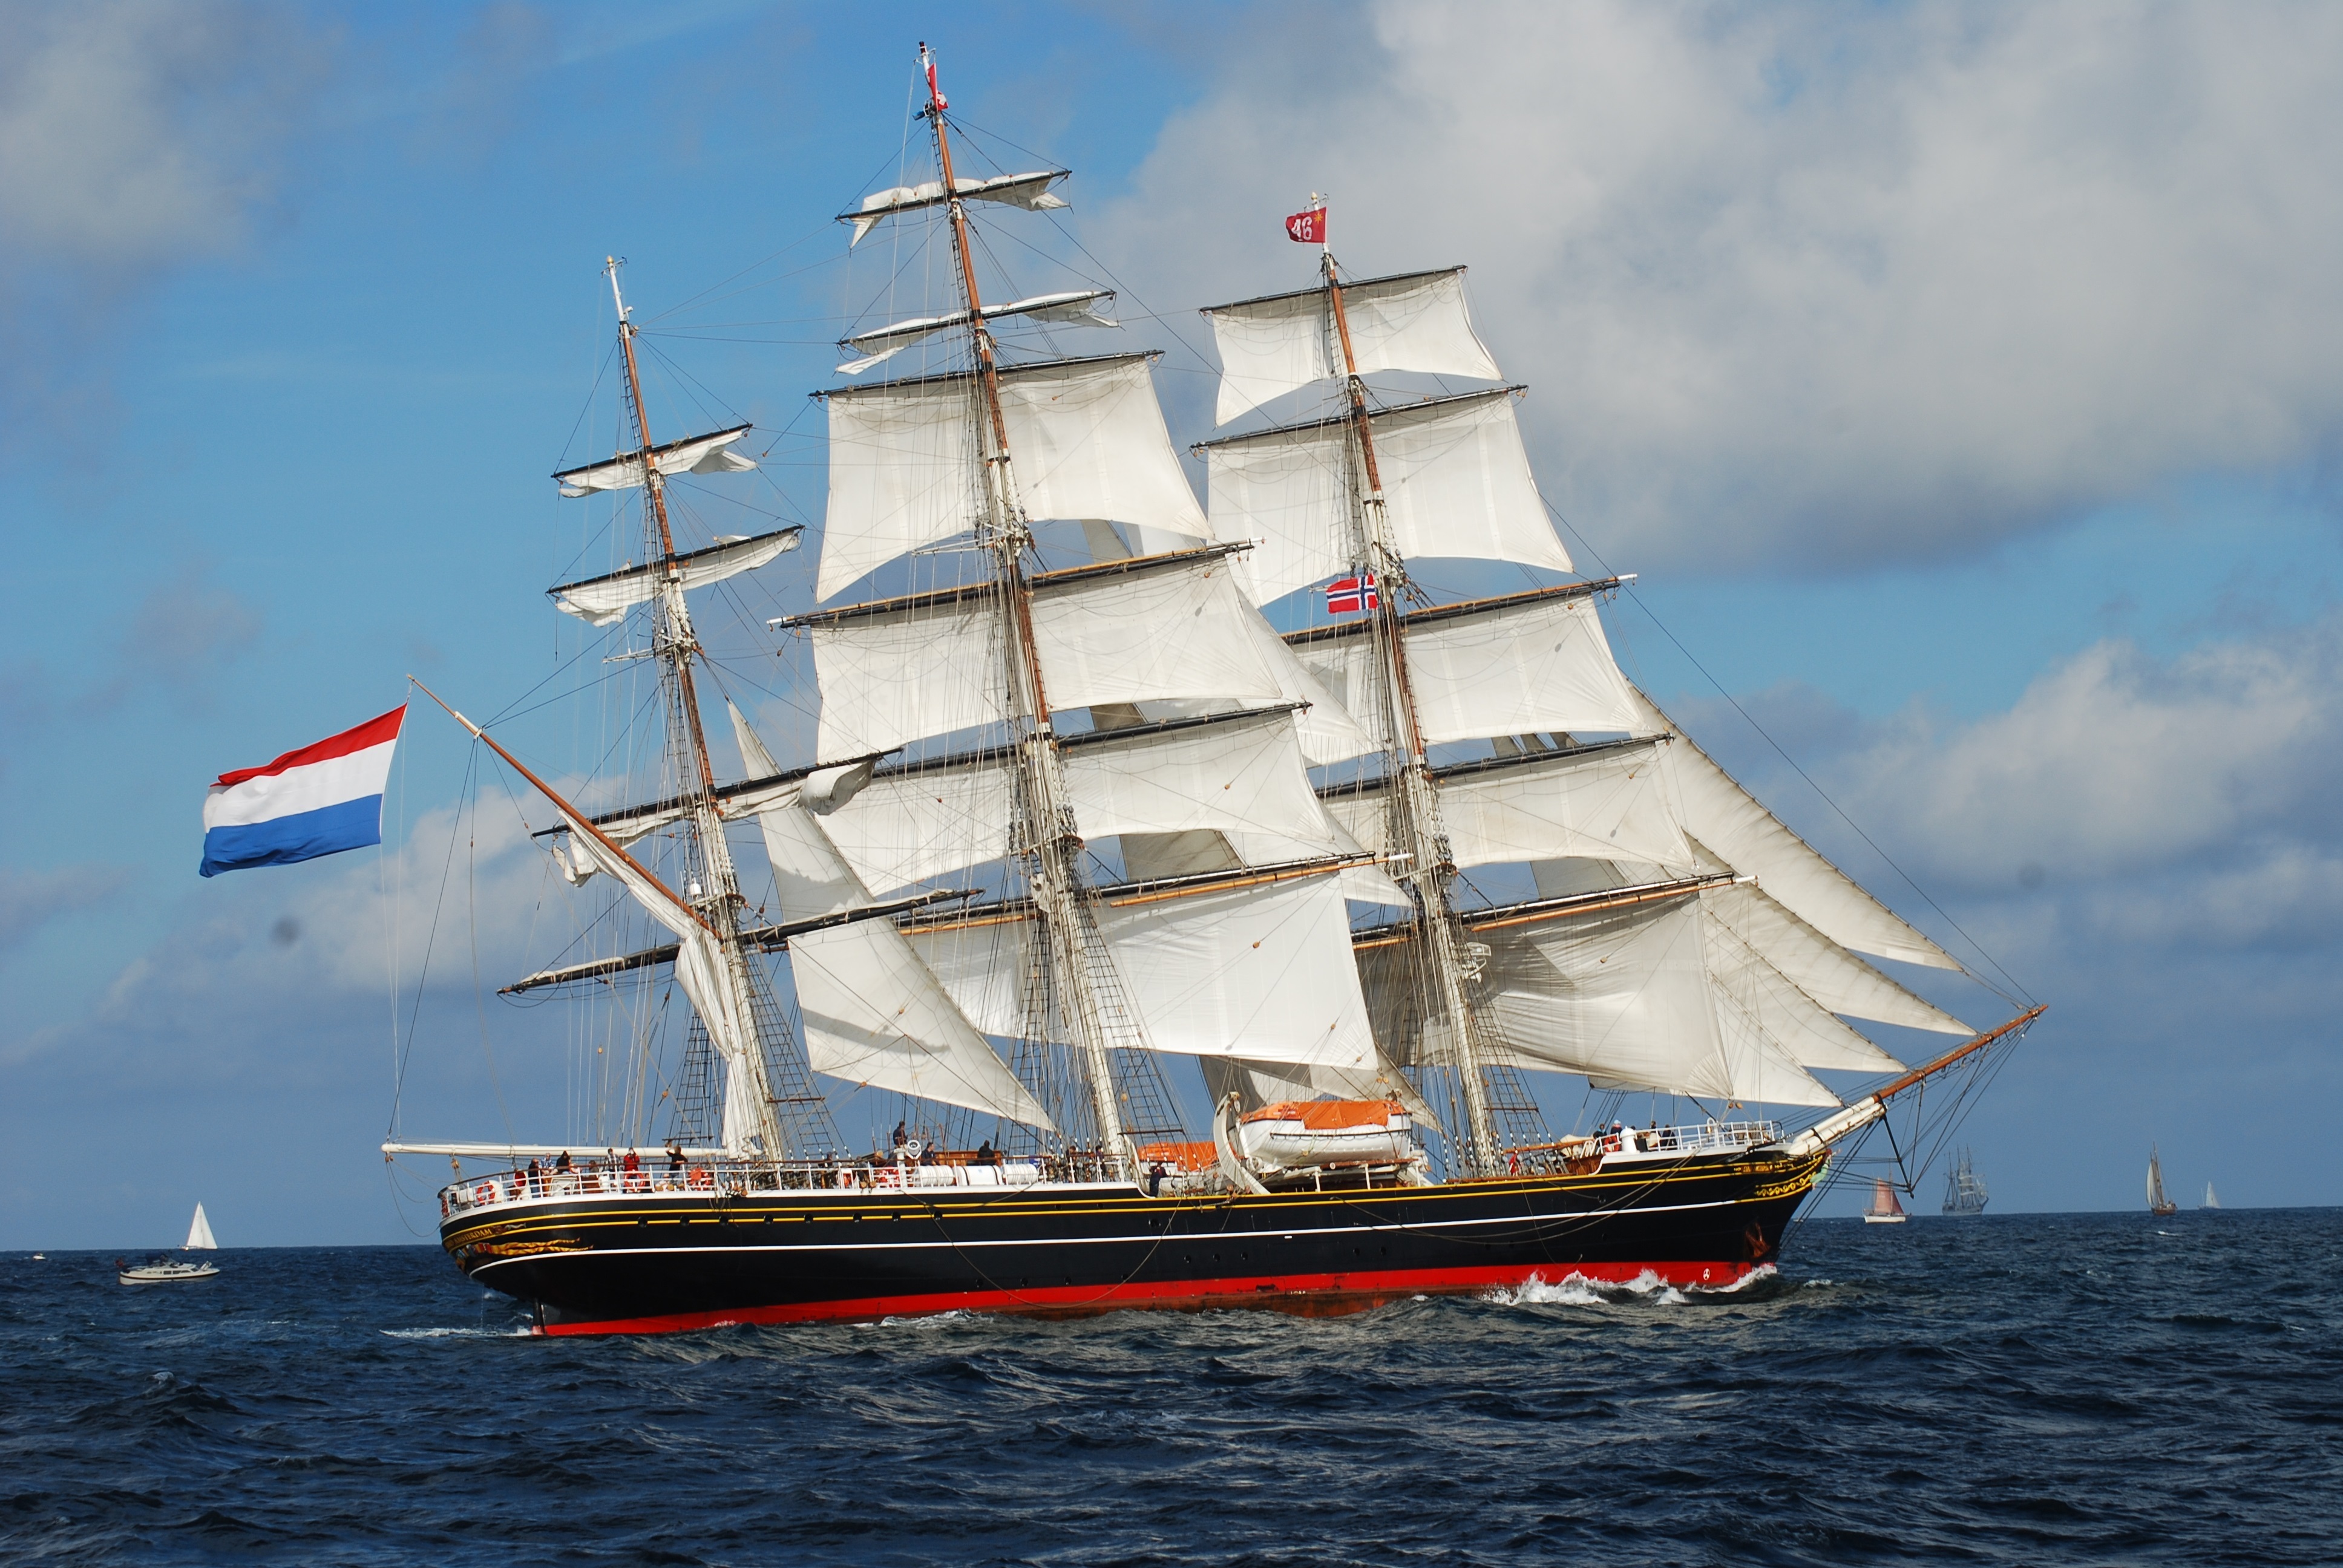
sea, ocean, boat, wind, ship, vacation, vessel, vehicle, mast, sailing, rigging, yacht, sailboat, cruise, nautical, luxury, sail, marine, tall, maritime, masts, watercraft, schooner, windjammer, barque, frigate, brig, sailing ship, teak, training ship, tall ship, galleon, full rigged ship, clipper ship, stad amsterdam, ship of the line, caravel, brigantine, barquentine, sloop of war